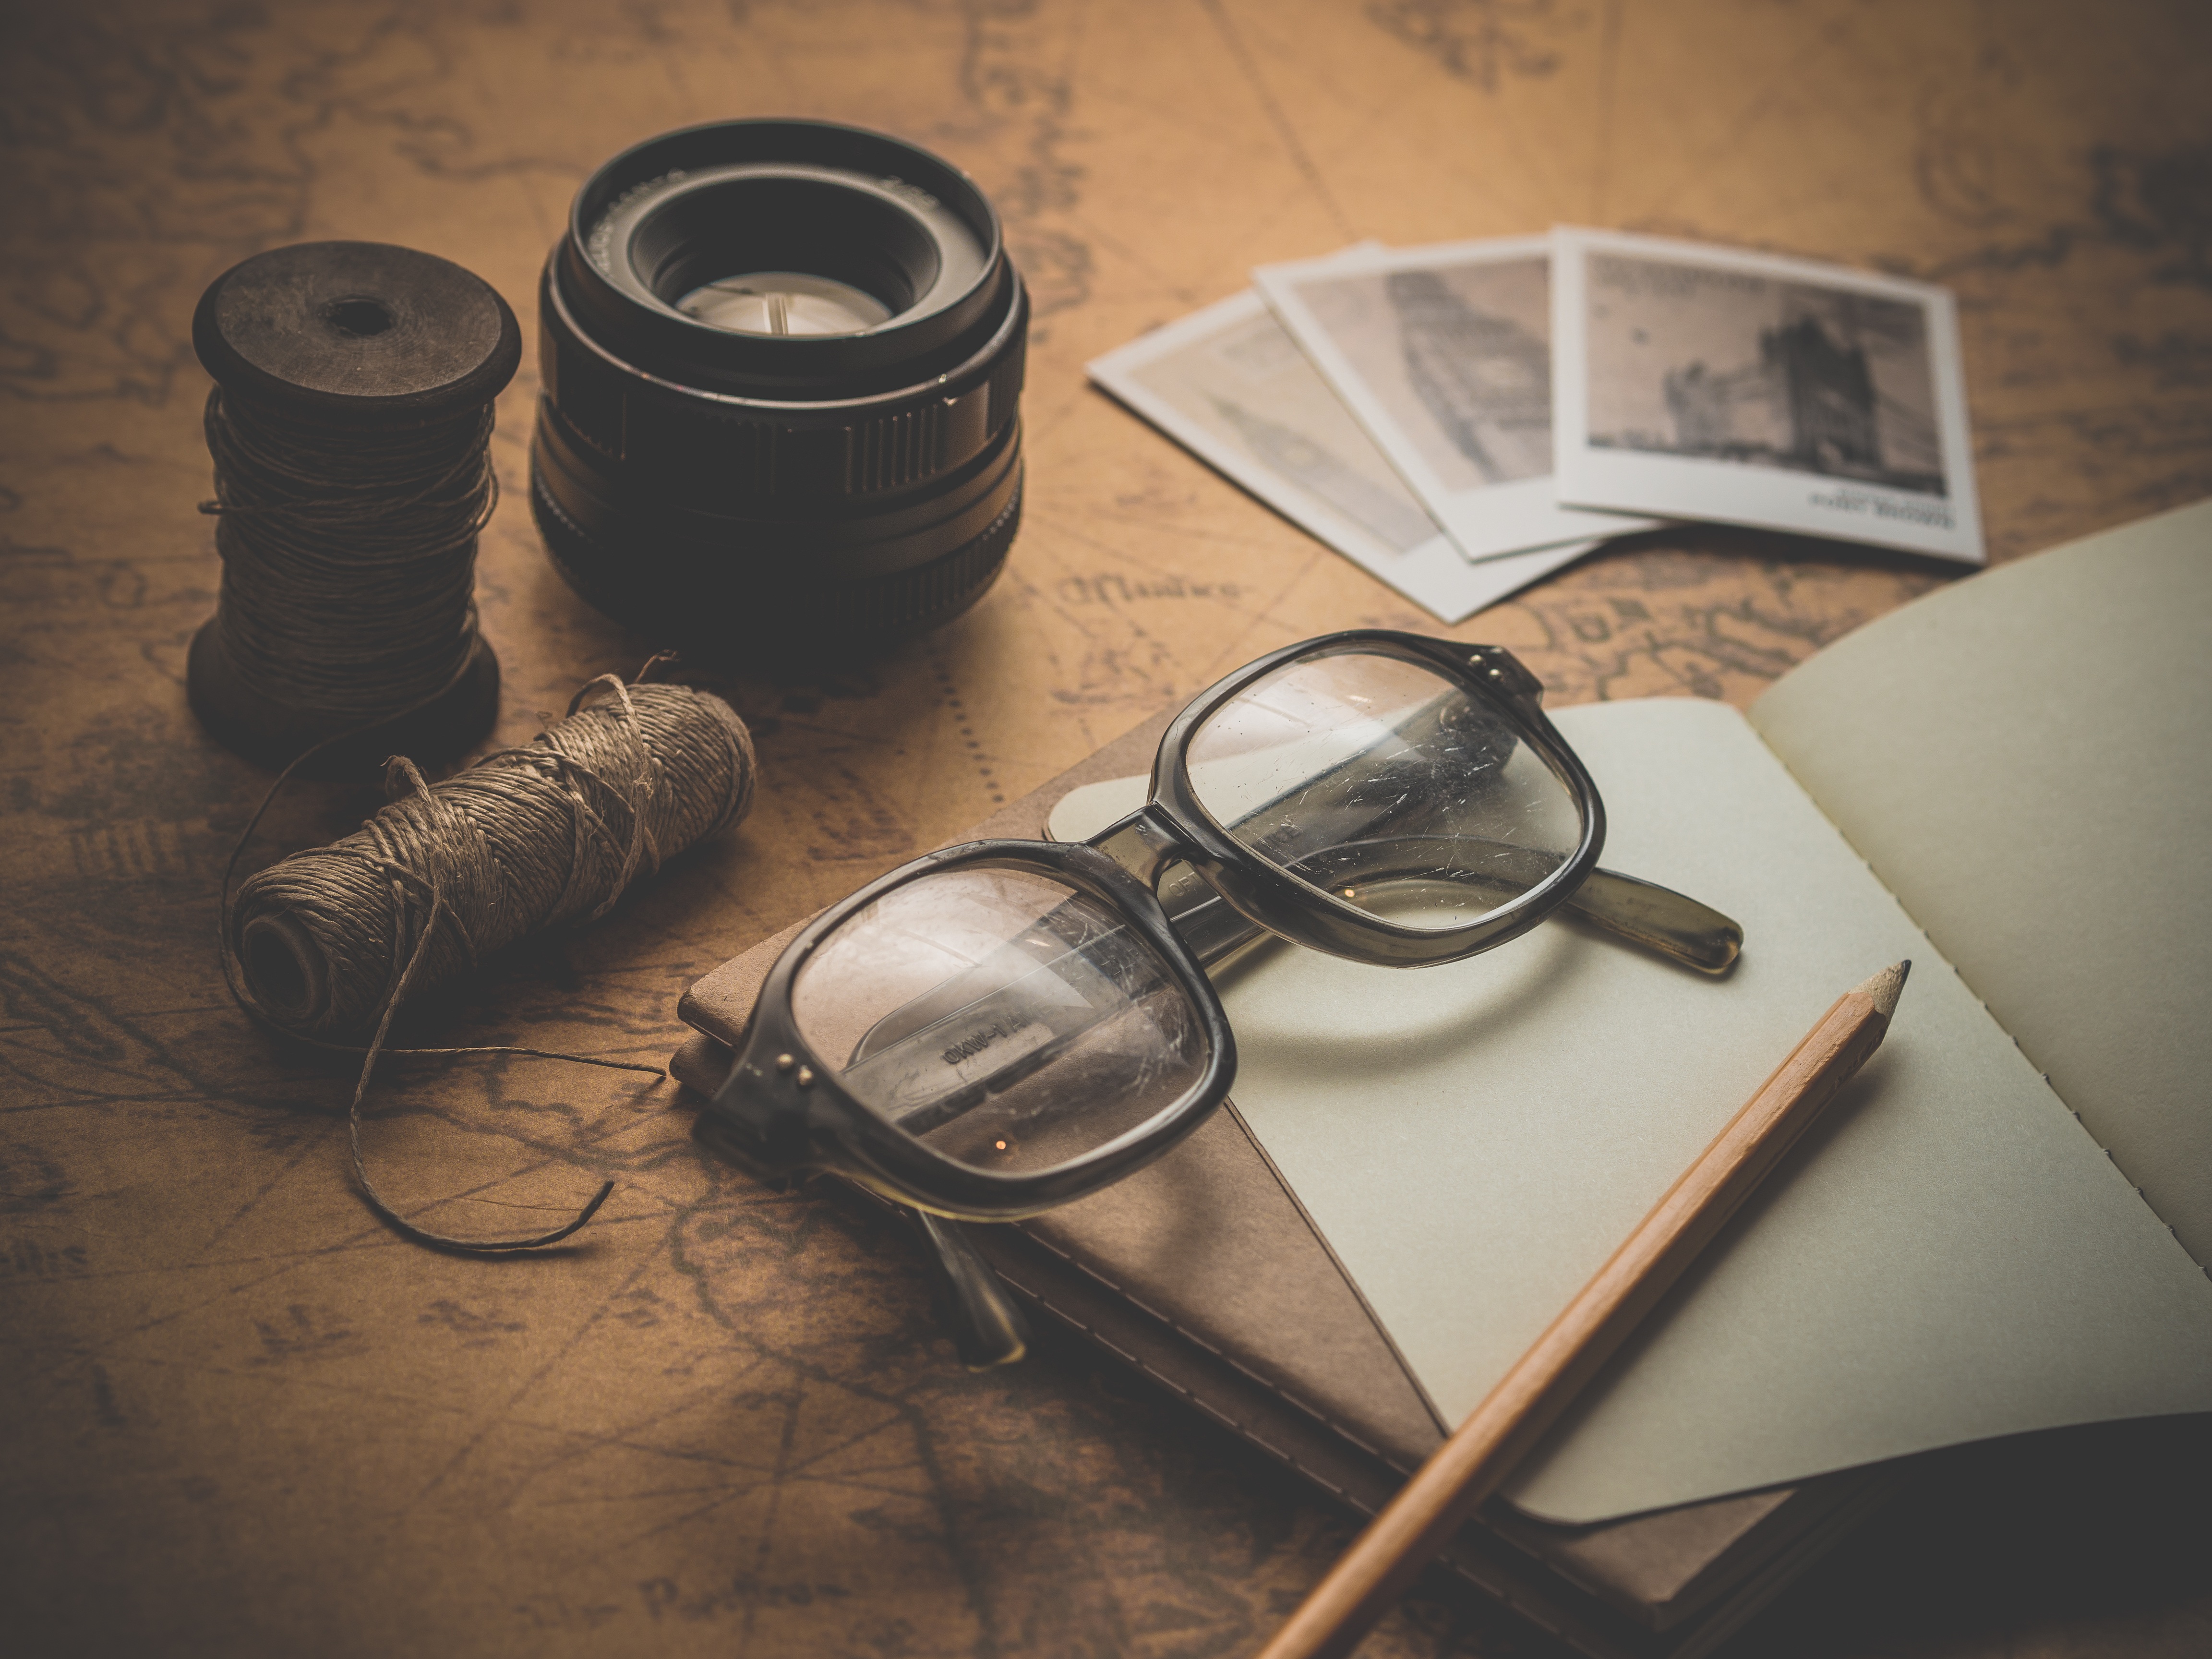
desk, notebook, table, vintage, vacation, travel, notepad, map, circle, painting, photos, drawing, glasses, eyeglasses, eyewear, shape, vision care